Sh 2-10

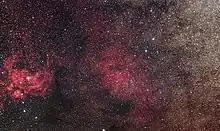
A photo of Sh 2-10 taken by Dean Salman

Sh 2-10, also called RCW 130, is an emission nebula in the Scorpius constellation.